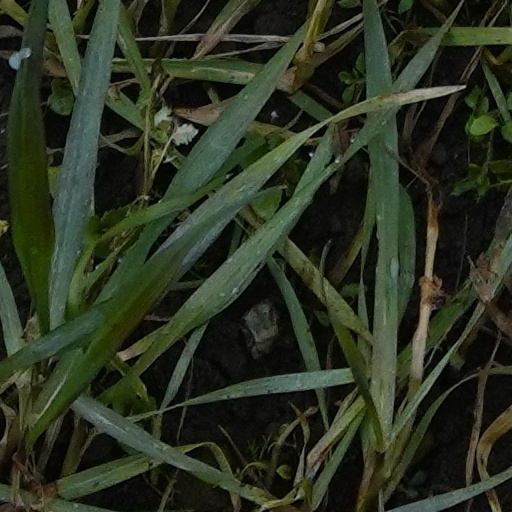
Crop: wheat